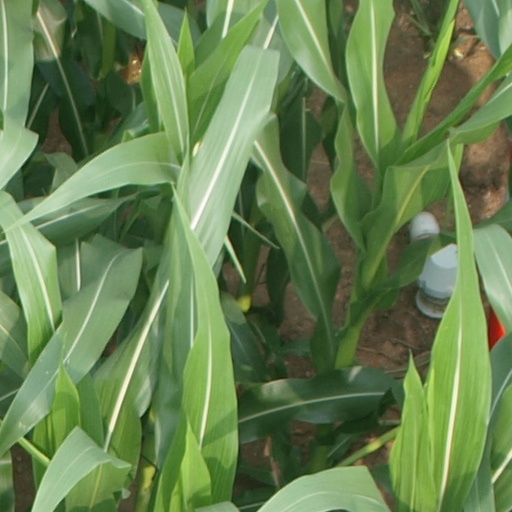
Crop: maize; corn